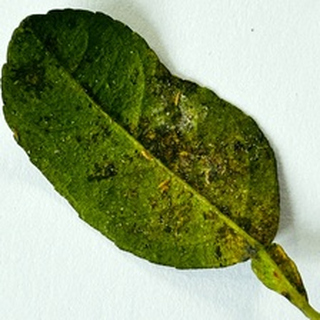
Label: lemon_bacterial_blight